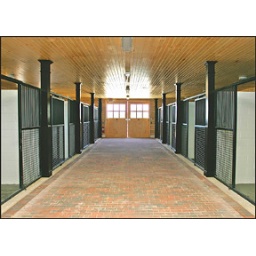
Tranquillity horse stalls horse barn aisle by Classic Equine Equipment